Mario Pizziolo

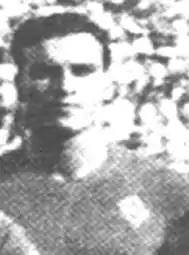

Mario Pizziolo (8 December 1909 – 30 April 1990) was an Italian football player and manager, who played as a central or defensive midfielder.